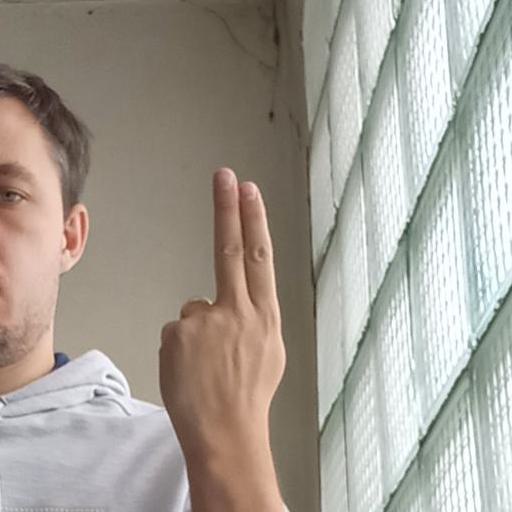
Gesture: two_up_inverted